Appalachia

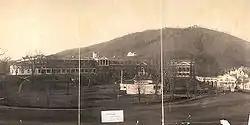
The Homestead, a resort hotel in Bath County, Virginia, photographed in 1903

The mountains and valleys of Appalachia once contained what seemed to be an inexhaustible supply of timber. The poor roads, lack of railroads, and general inaccessibility of the region, however, prevented large-scale logging in most of the region throughout much of the 19th century. While logging firms were established in the Carolinas and the Kentucky River valley before the Civil War, most major firms preferred to harvest the more accessible timber stands in the Midwestern and Northeastern parts of the country. By the 1880s, these stands had been exhausted, and a spike in the demand for lumber forced logging firms to seek out the virgin forests of Appalachia. The first major logging ventures in Appalachia transported logs using mule teams or rivers, the latter method sometimes employing splash dams. In the 1890s, innovations such as the Shay locomotive, the steam-powered loader, and the steam-powered skidder allowed massive harvesting of the most remote forest sections.